2010 FIFA World Cup Group C

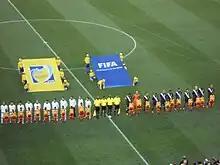
The Slovenia and United States teams line up for the national anthems before the game

Prior to the match, England manager Fabio Capello took the decision to drop goalkeeper Rob Green following his high-profile error against the United States, replacing him with David James. Algeria also opted to change their goalkeeper with Raïs M'Bolhi replacing Faouzi Chaouchi.